Brolæggerstræde 5

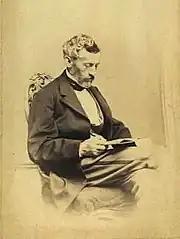
August Vogelius

In 1857, August Vogelius leased Jacobsen's small beer brewery in Brolæggerstræde. Vogelius was a relative of Jacobsen's wife Laura. He had already worked for the past six years at Carlsberg Brewery. The buildings were again too small and outdated to compete with Rabeshave and Tvedes Bryggeri, which had opened outside the city. Vogelius therefore ended up starting his own brewery at Tabneks Allé with Jørgen Christian Hauberg as a silent partner under the name A. Vogelius' Bryggeri (A. Vogelius' brewery). Jacobsen assisted Vogelius in the planning of the new brewery on Rahbejs Allé. The buildings were designed by Jens Eckersberg. The brewery started operating on 14 August 1861.